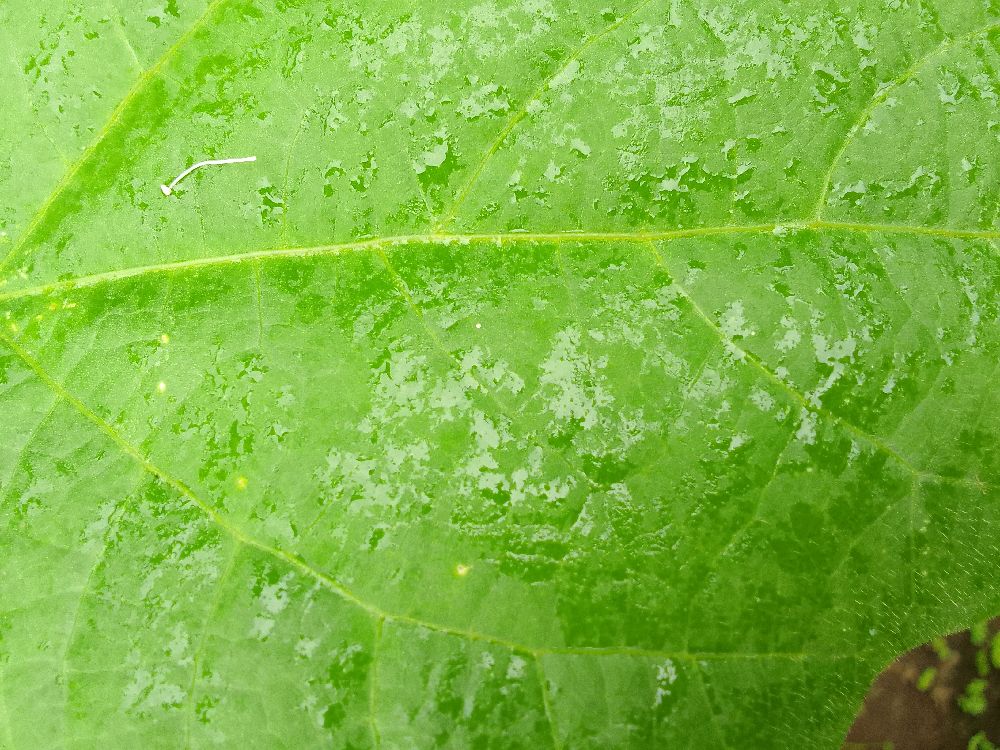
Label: healthy